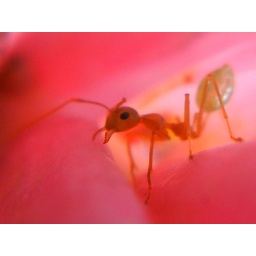
A green ant in a pink flower shot with the IC10 in macro mode by Ian Drent-nature category-shot with IC10